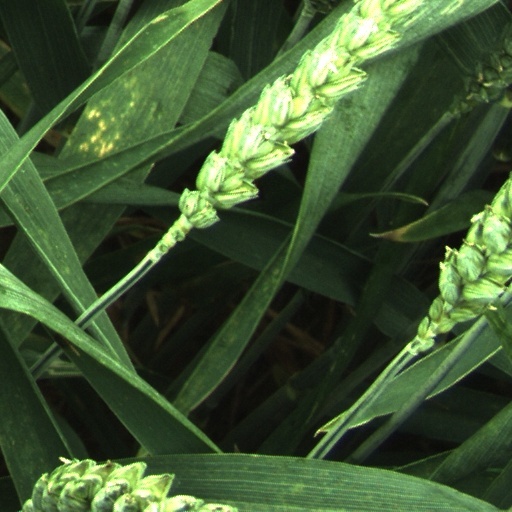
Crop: wheat